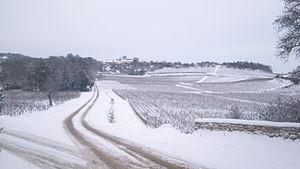
Vue d'une partie du vignoble de Mercurey (Mercurey 1er cru Clos du Roy) vers Touches.
Le mercurey est un vin d'appellation d'origine contrôlée (AOC) de la Bourgogne viticole. Son vignoble est situé en Saône-et-Loire, à douze kilomètres au nord-ouest de Chalon-sur-Saône et à sept kilomètres de Givry. Cette AOC s'étend sur les communes de Mercurey et de Saint-Martin-sous-Montaigu.